SiriusDecisions

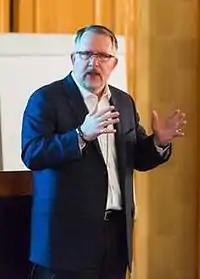
Managing Director John Neeson speaks during the annual SiriusDecisions sales and marketing Summit.

SiriusDecisions’ research services provide information to help executives inform aspects of their marketing, sales and product strategies, including: